Giacomo and Giovanni Battista Tocci

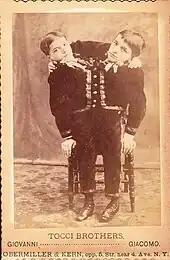
Giacomo and Giovanni Battista Tocci

Giacomo and Giovanni Battista Tocci were conjoined twins born in Locana, Italy between 1875 and 1877 in either July or October. They toured in a circus and retired about 1900; details of their later lives are uncertain.